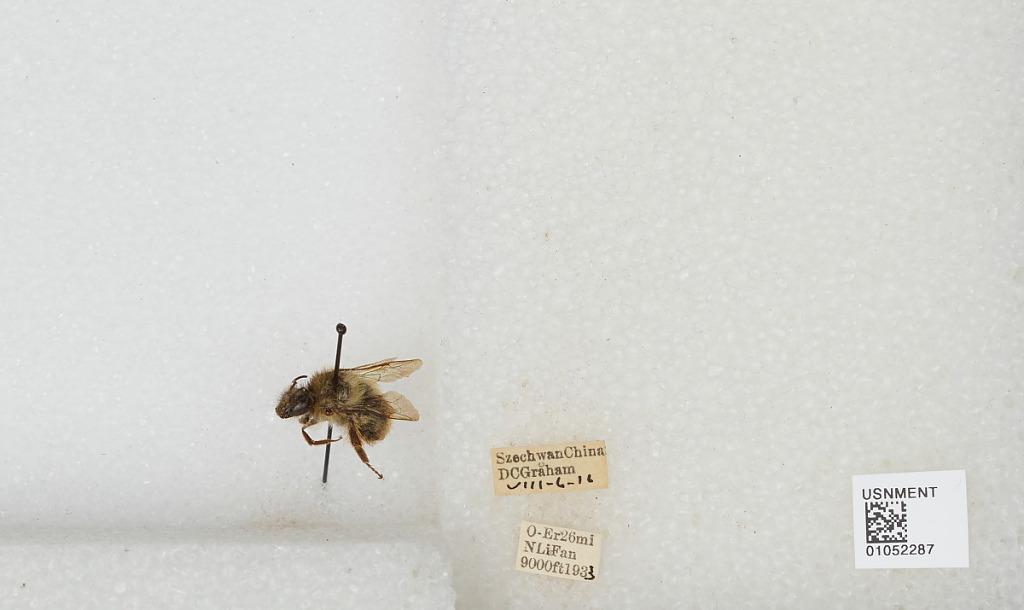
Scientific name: Bombus sp.
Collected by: D. Graham
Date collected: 1933-8-6
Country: China
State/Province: Sichuan
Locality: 0-Er 26 mi N Li Fan